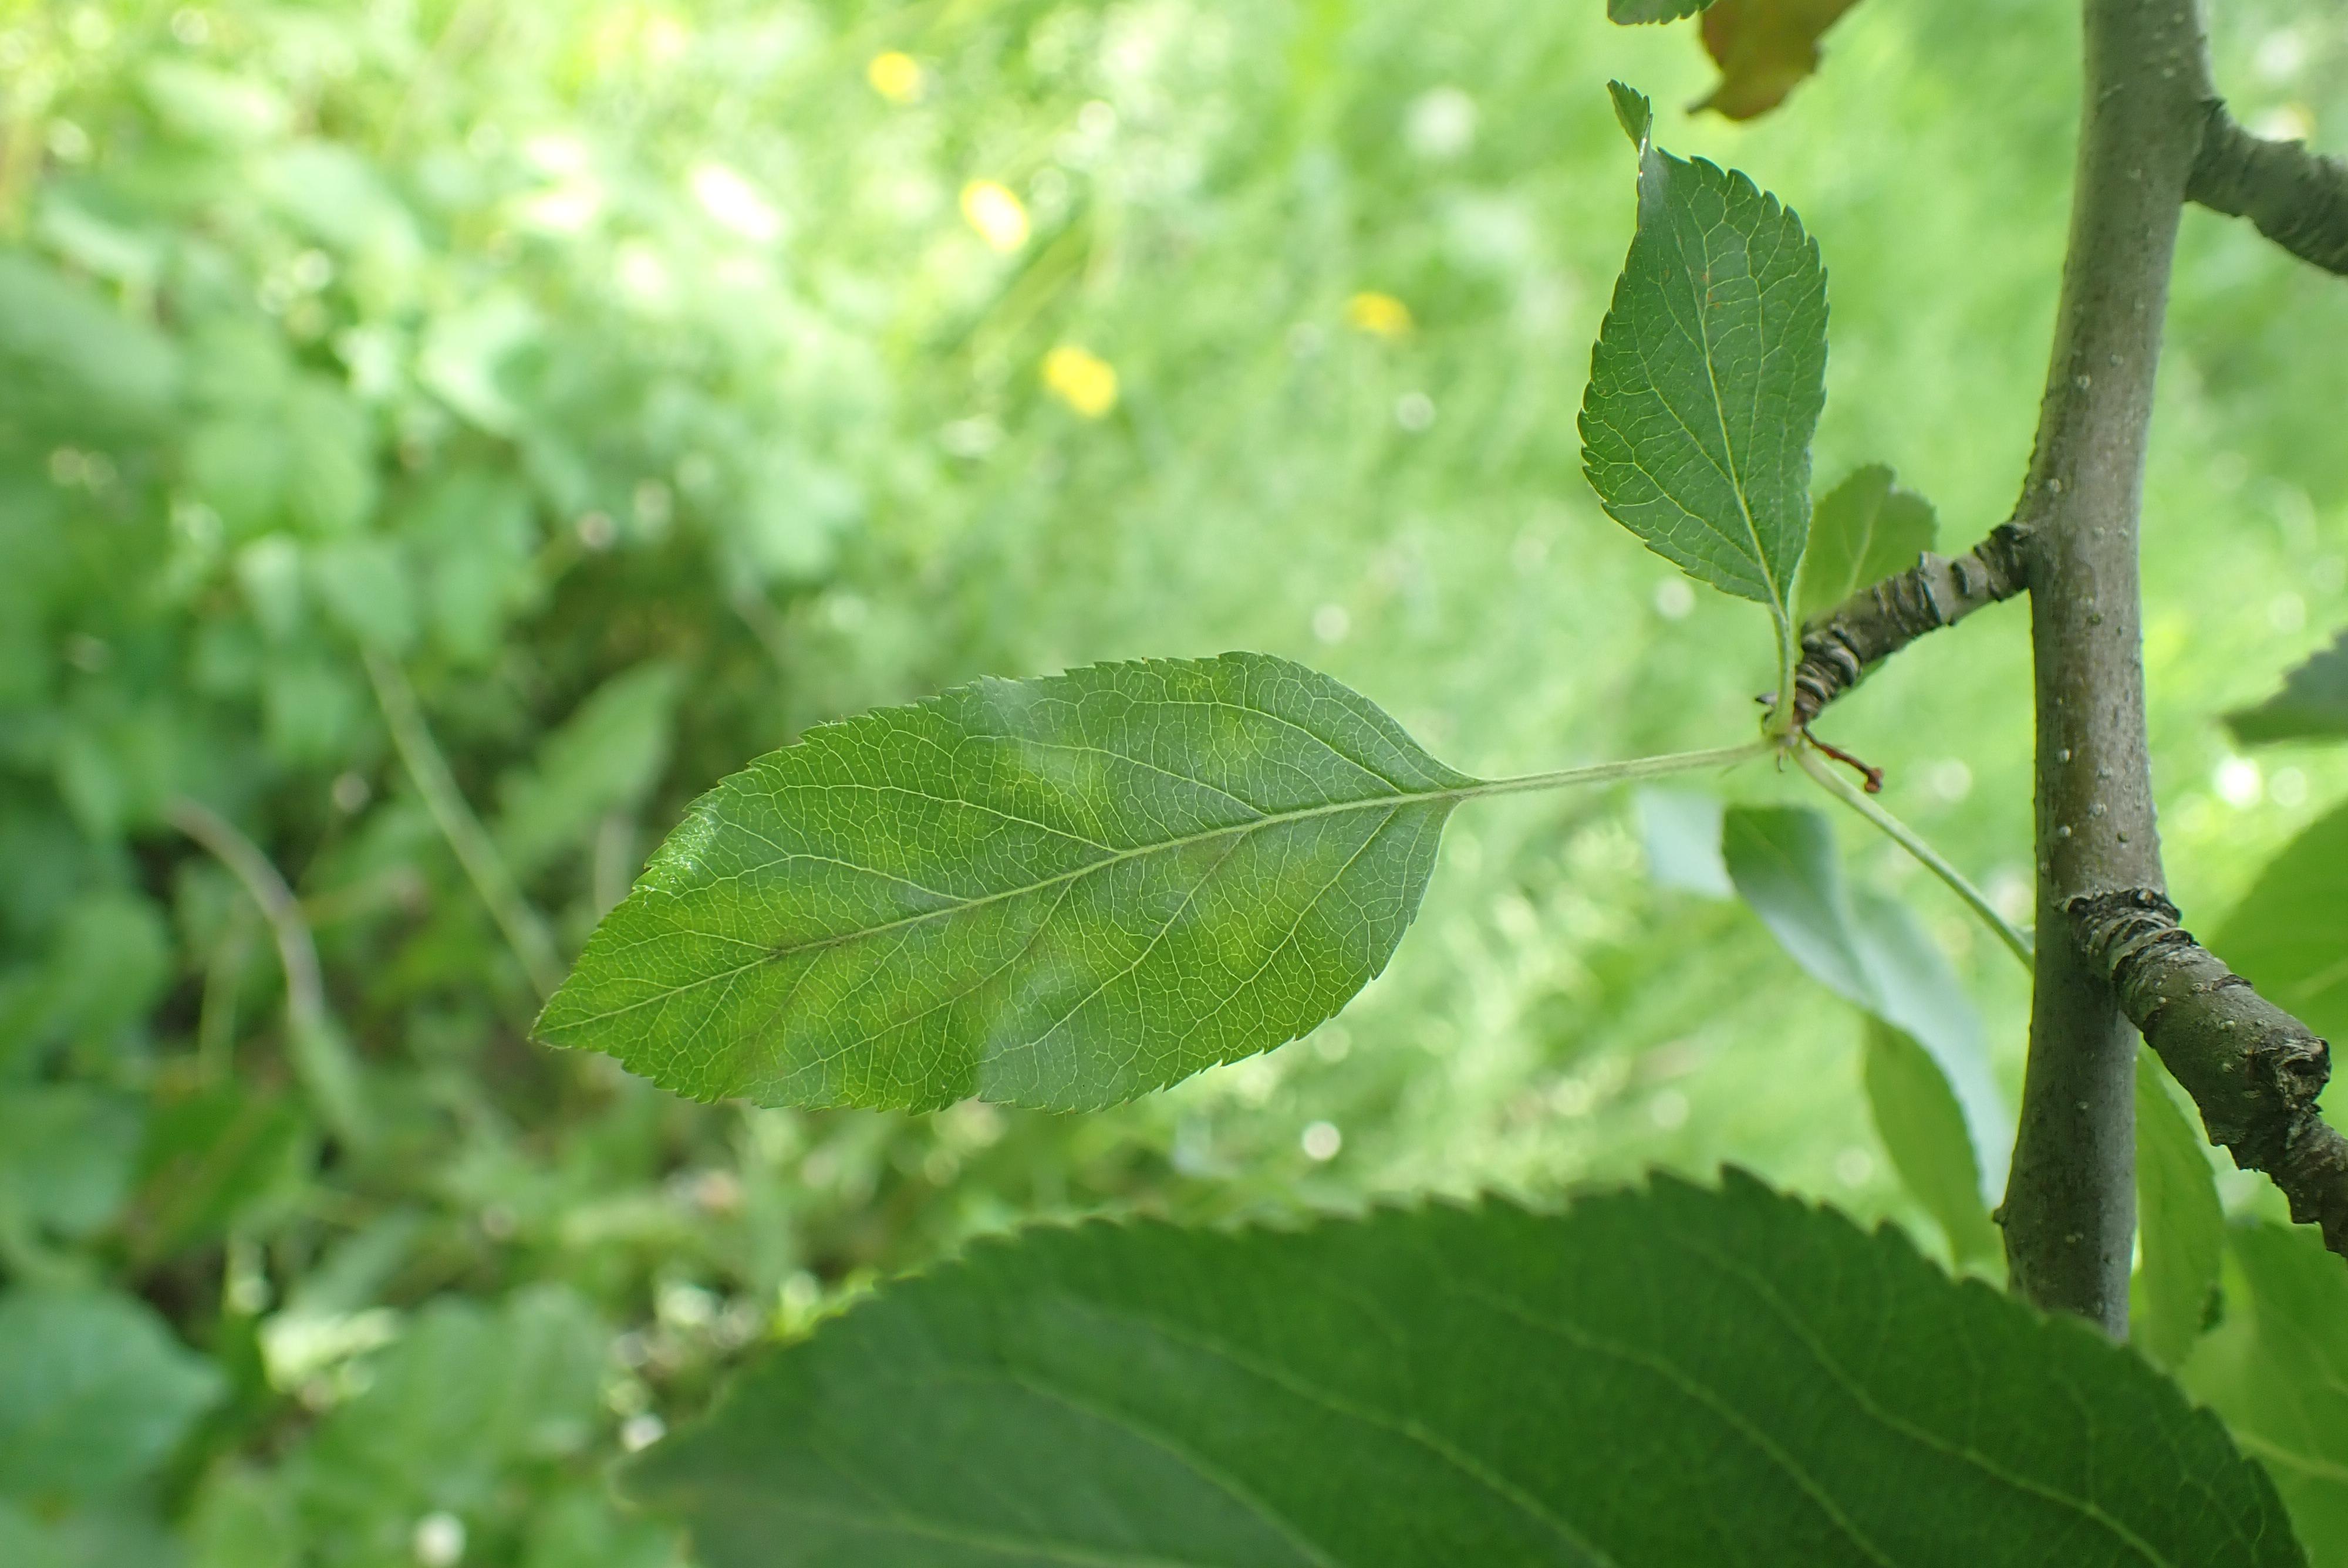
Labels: scab